Wang Shiwei

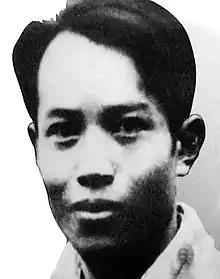
Wang Shiwei

Wang Shiwei (March 12, 1906 – July 1, 1947) was a Chinese journalist and literary writer. He became famous for his contribution to the Chinese history of modern revolution and to Chinese modern literature. Wang joined the Chinese Communist Party (CCP) in 1926, but later wrote critically of some aspects of the Chinese Communist Revolution. Under order from Mao Zedong, he was expelled from the CCP. Later in 1947, he was executed.